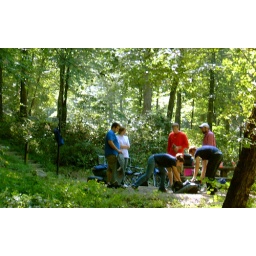
The kids roll up the sleeping bags and pick up the campsite while I screw around and take pictures.